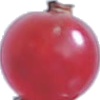
Label: redcurrant